Renault 18

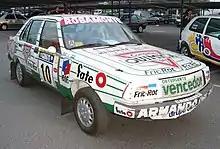
This Renault 18 GTX finished seventh overall in the 1992 Rally YPF Argentina

The Renault 18 was also built in Argentina, Colombia, Uruguay, and Venezuela, with some locally developed differences such as a larger, more powerful engine. The TX was the initial 1981 model, featuring the Douvrin 2.0 L four-cylinder powerplant with , a first for a production 18 worldwide. There was a need for a powerful car to replace the Renault Torino luxury-sports range in those markets.